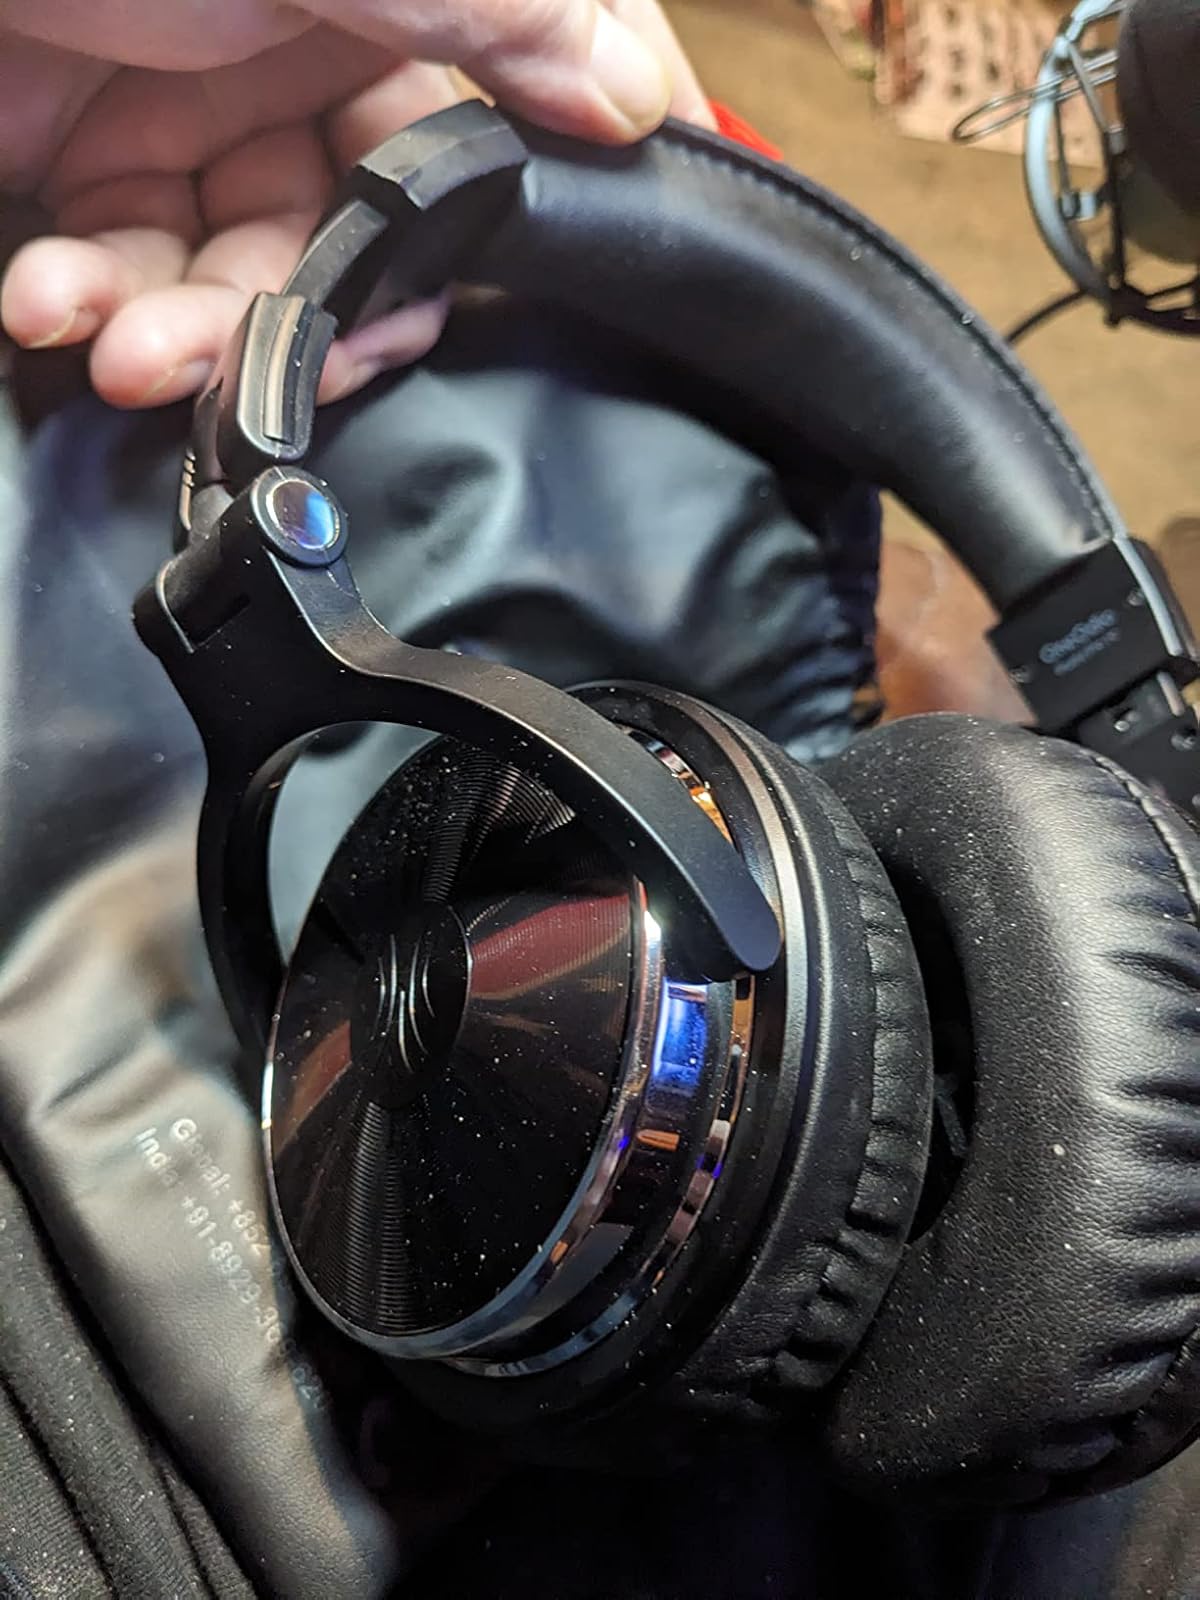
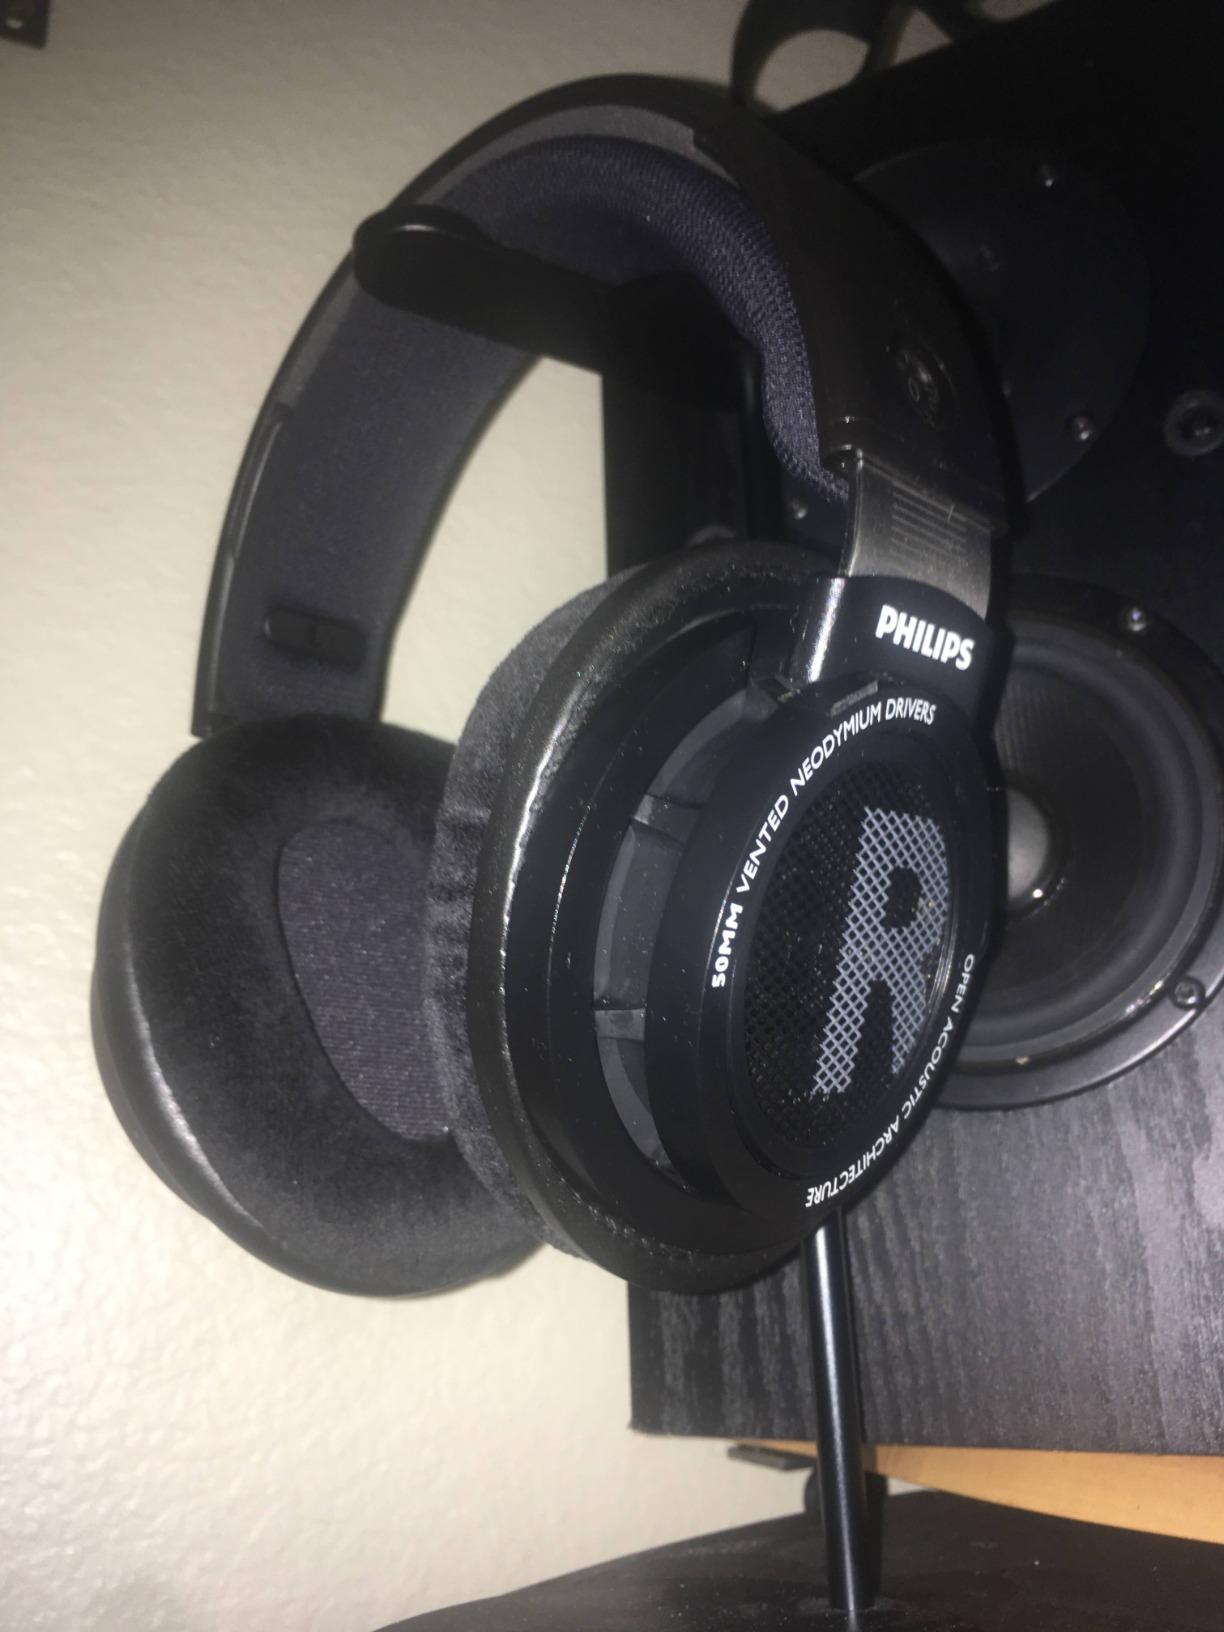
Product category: headphones
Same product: no